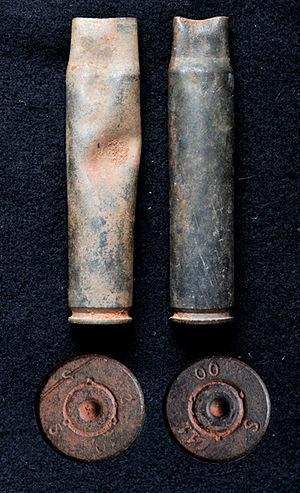
Deux douilles du champ de bataille au Waterberg, trouvé en Octobre 2012 Italiano: due bossoli dal campo di battaglia al Waterberg, rinvenuti nell'ottobre 2012 Latina: duo concha BOTULUS ex acie ad Waterberg